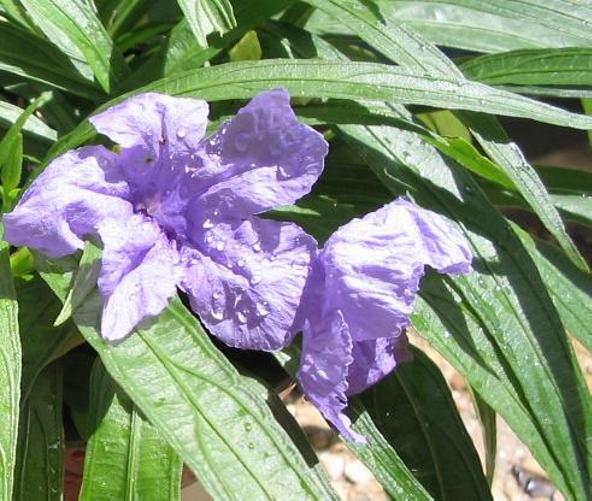
Label: mexican petunia